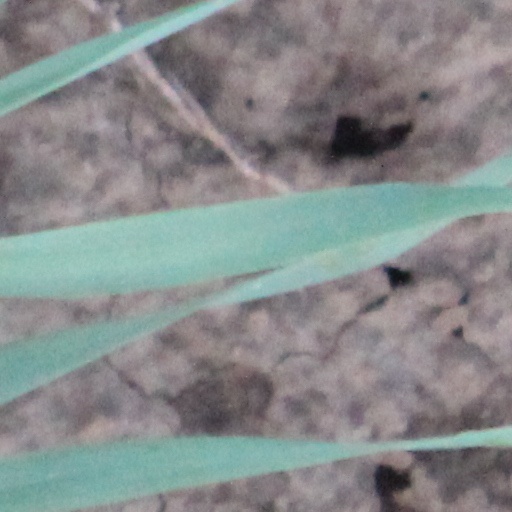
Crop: wheat